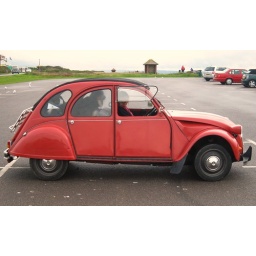
Back home in the cliff car park above Barton beach